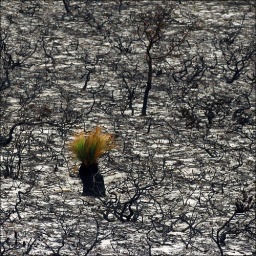
Almost total burnout...this lone grass tree survives, but within weeks, seeds in this ground will start to spring to life....